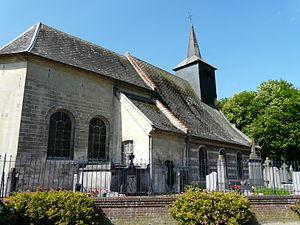
L'église de Thun-Saint-Martin
Thun-Saint-Martin est une commune française située dans le département du Nord, en région Hauts-de-France.